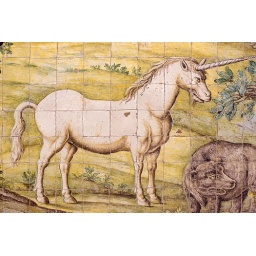
Summer 2007:  Anacapri in the island of Capri - Detail of Majolica tiled church floor with representation of unicorn in the Garden of Eden